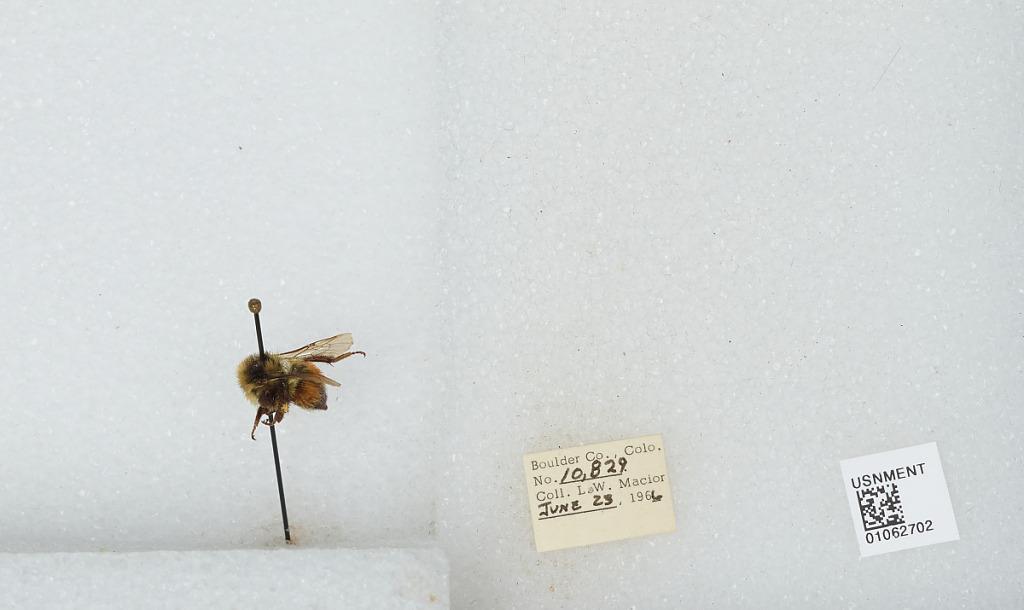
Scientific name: Bombus (Pyrobombus) bifarius Cresson
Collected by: L. Macior
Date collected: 1966-6-23
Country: United States
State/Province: Colorado
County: Boulder
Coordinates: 40.09, -105.36